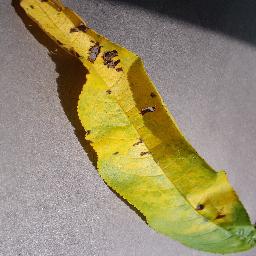
Label: Peach___Bacterial_spot